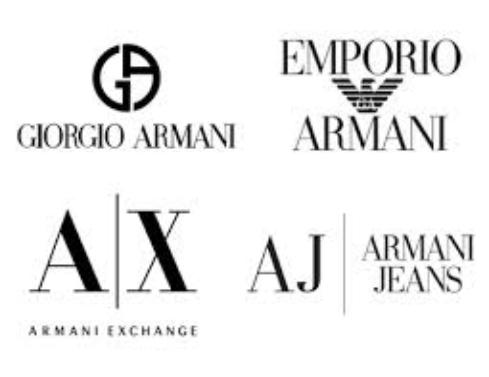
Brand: Giorgio
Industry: Clothes